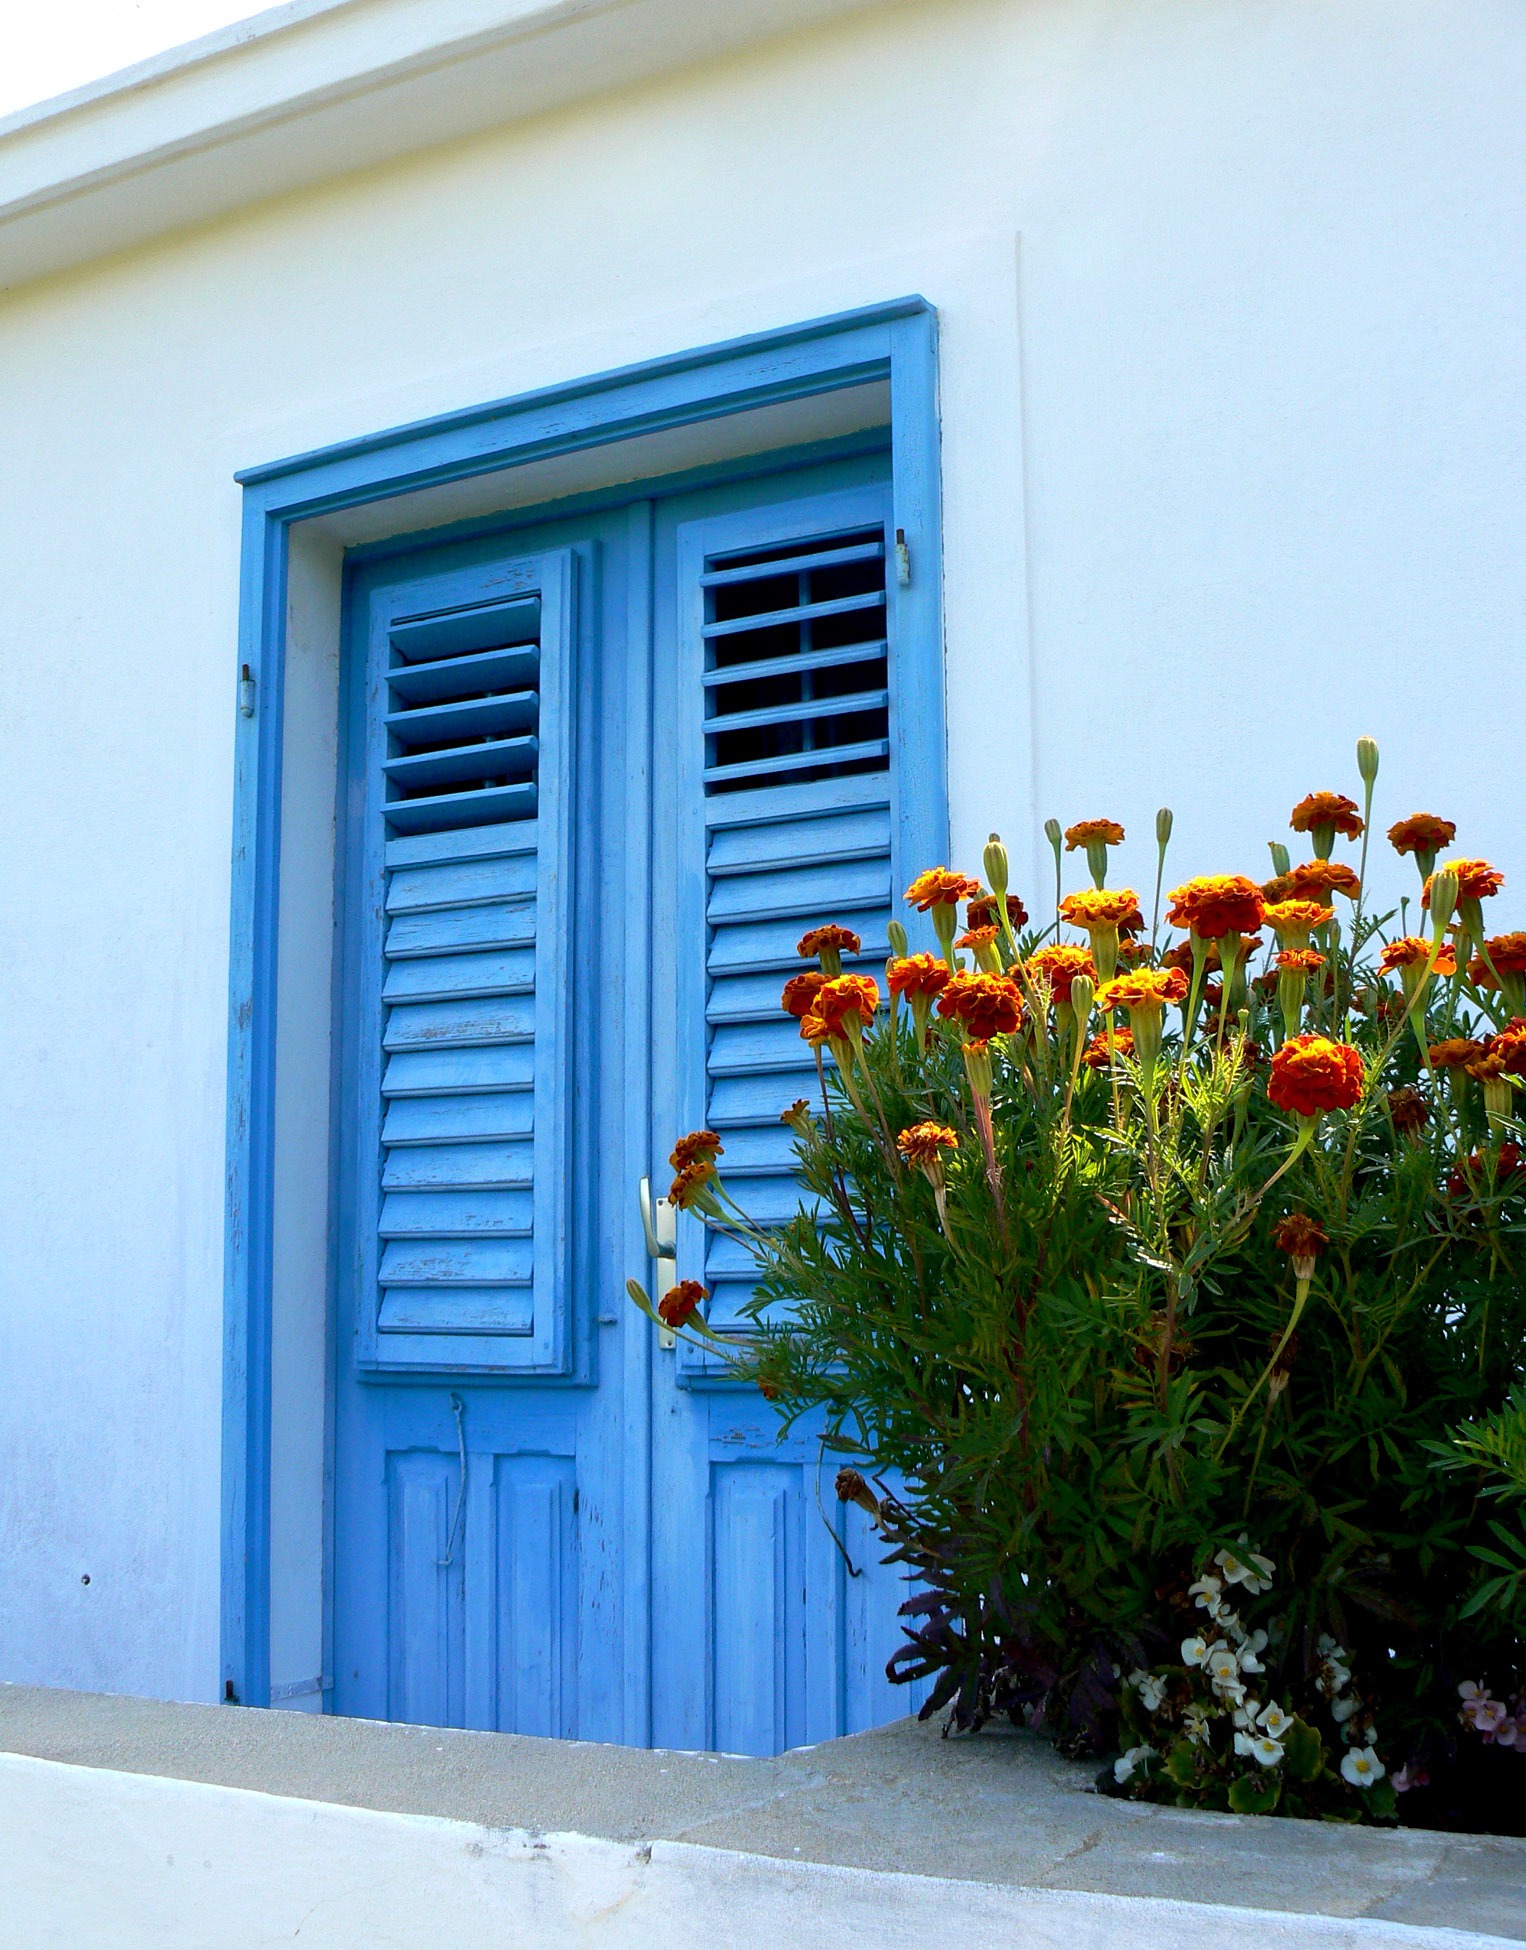
house, flower, window, home, wall, entrance, facade, residence, blue, exterior, yellow, door, doorway, flowers, front, enter, adriatic sea